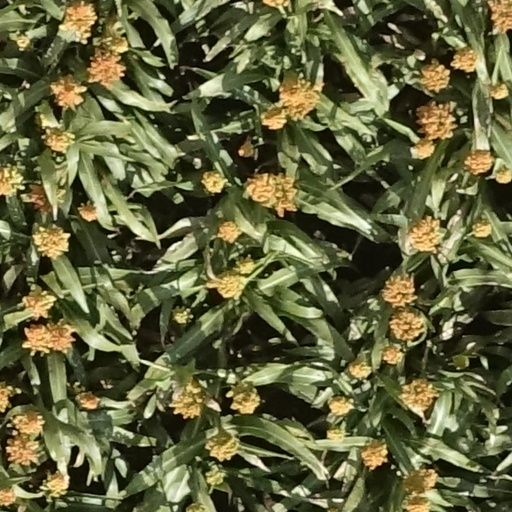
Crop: sorghum